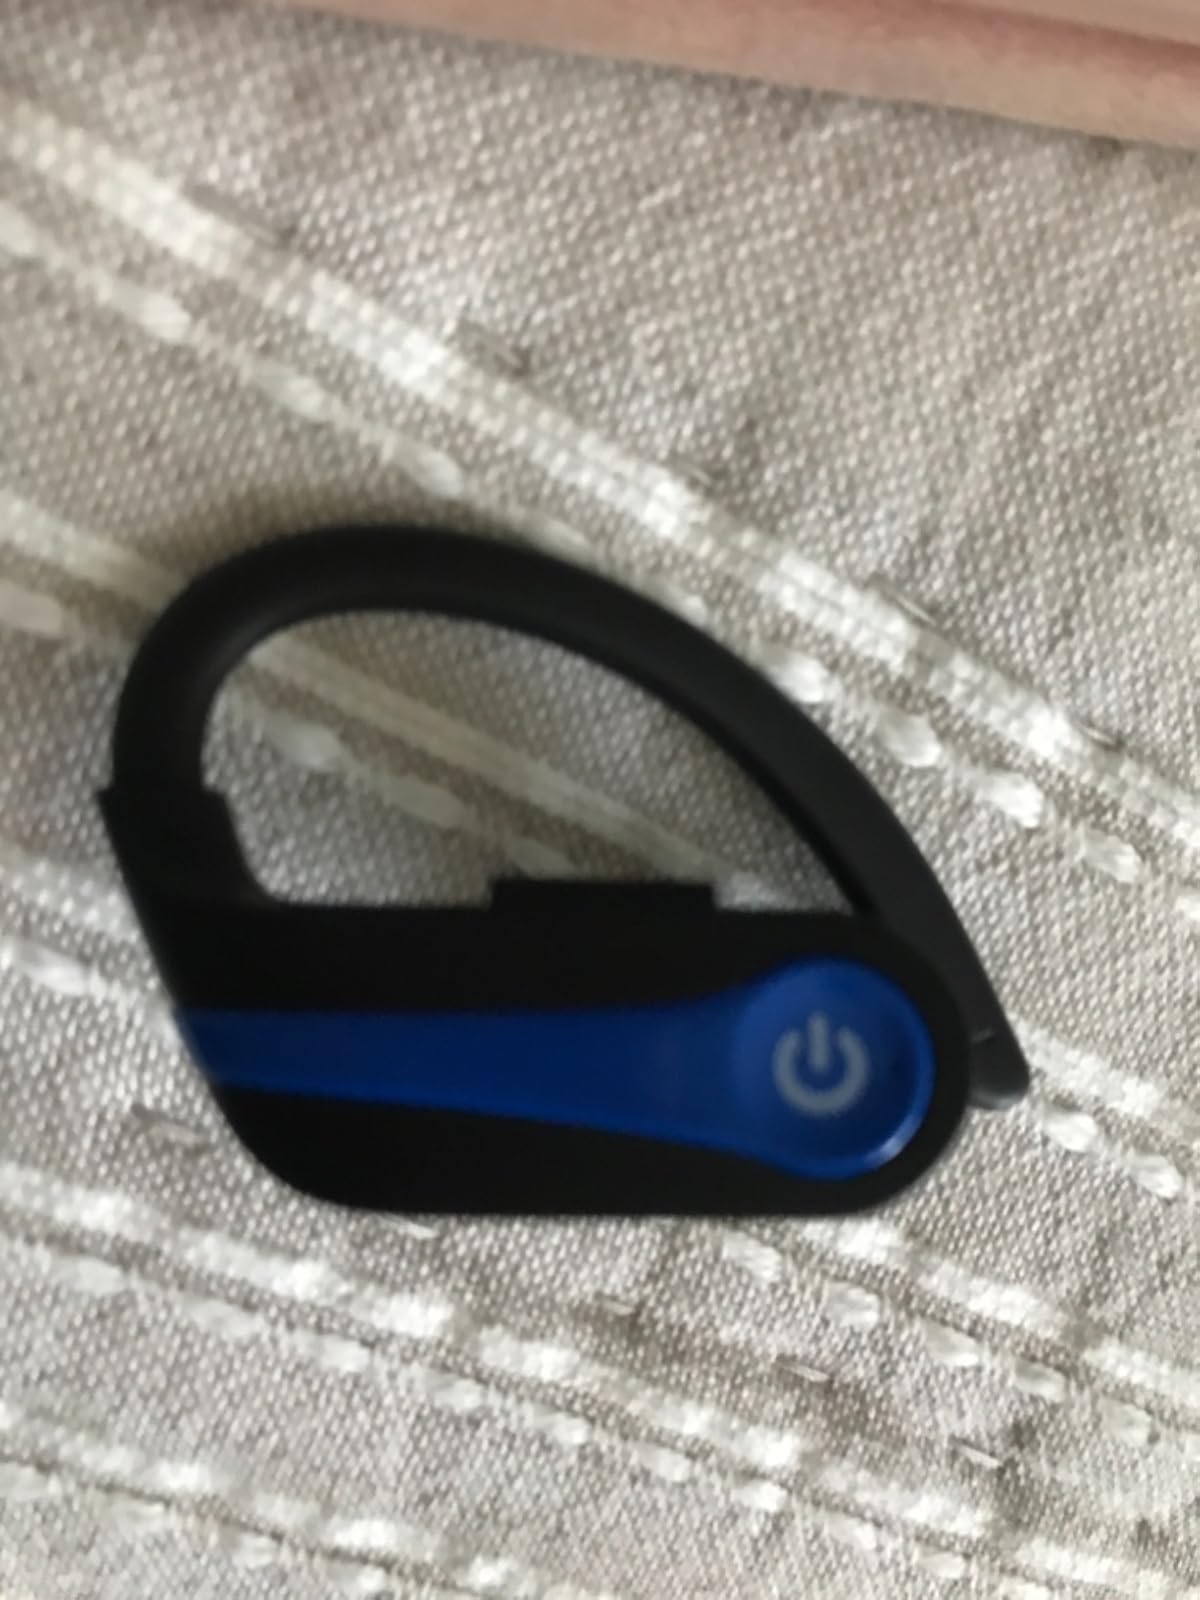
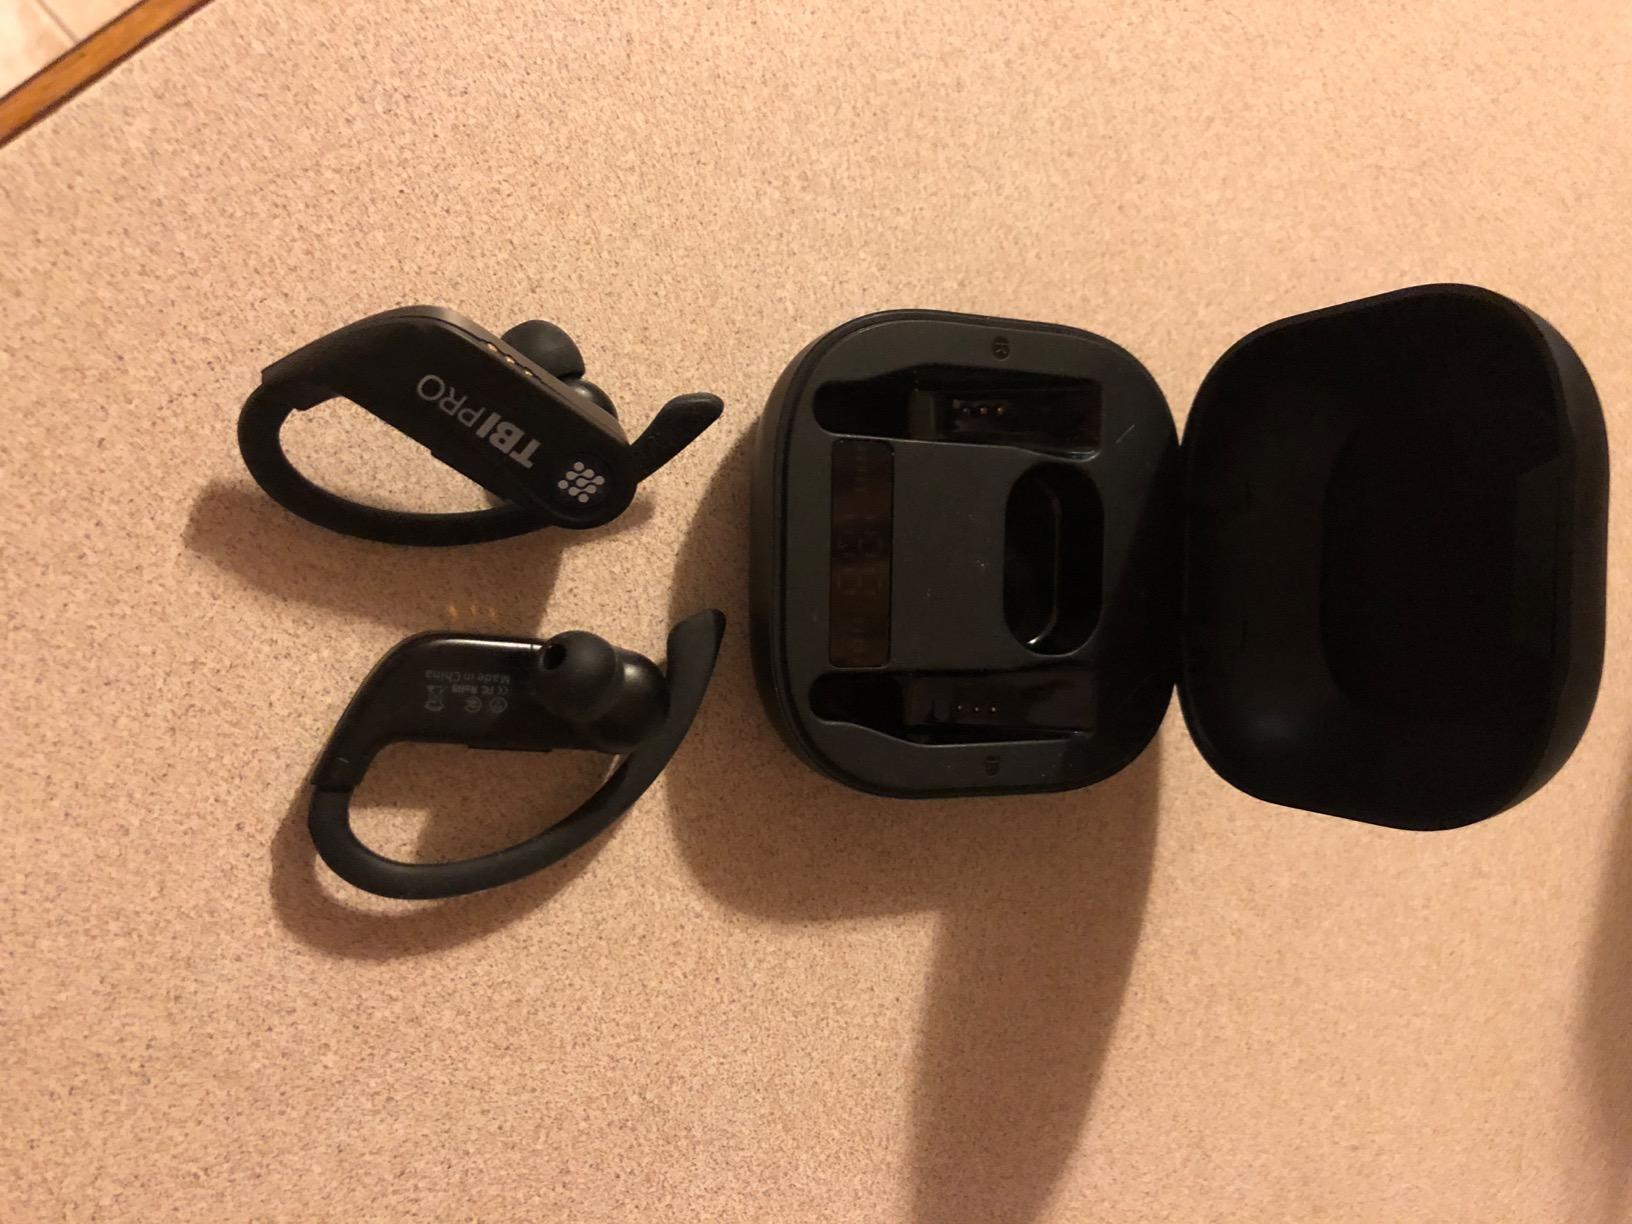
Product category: earbuds
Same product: no